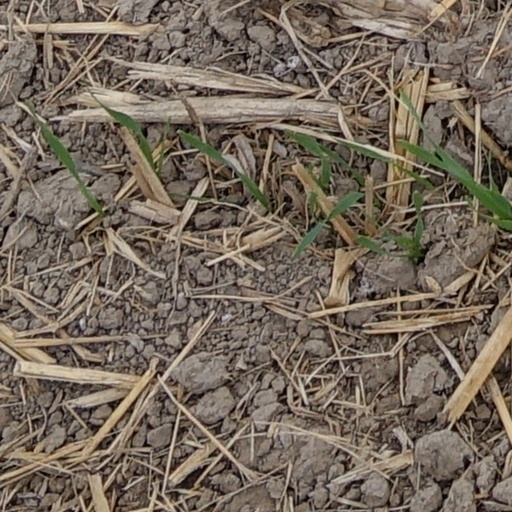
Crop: wheat